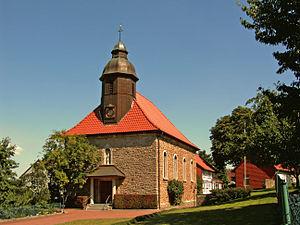
Jerxheim est une municipalité allemande du land de Basse-Saxe et l'arrondissement de Helmstedt. En 2014, elle comptait 1 180 hab.